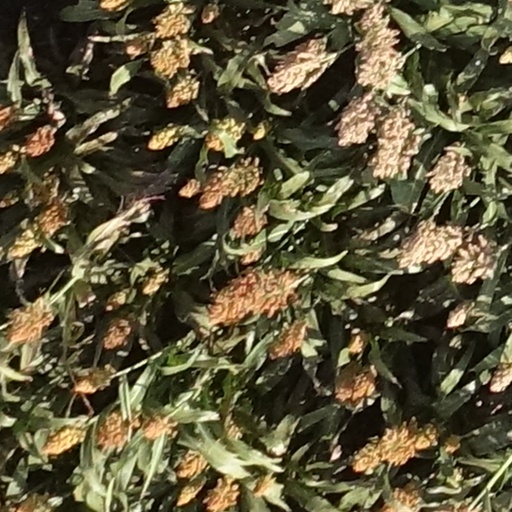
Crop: sorghum